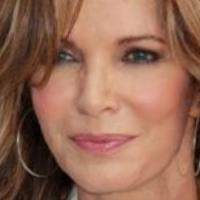
Age group: age 56-65